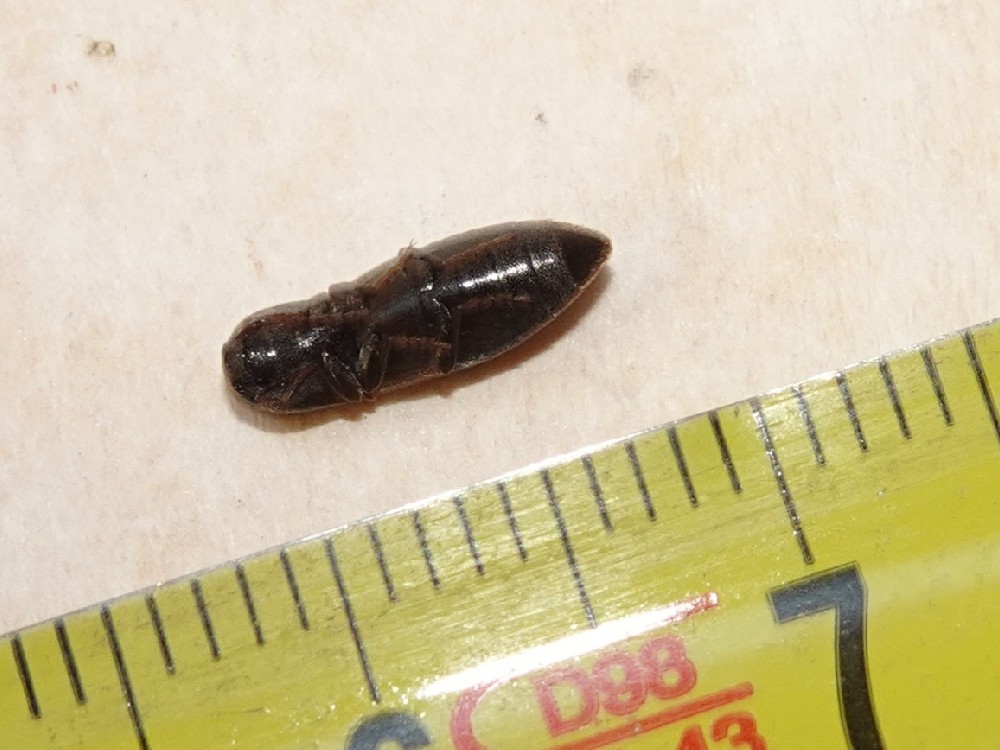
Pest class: clickbeetles_wireworms